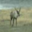
Label: deer